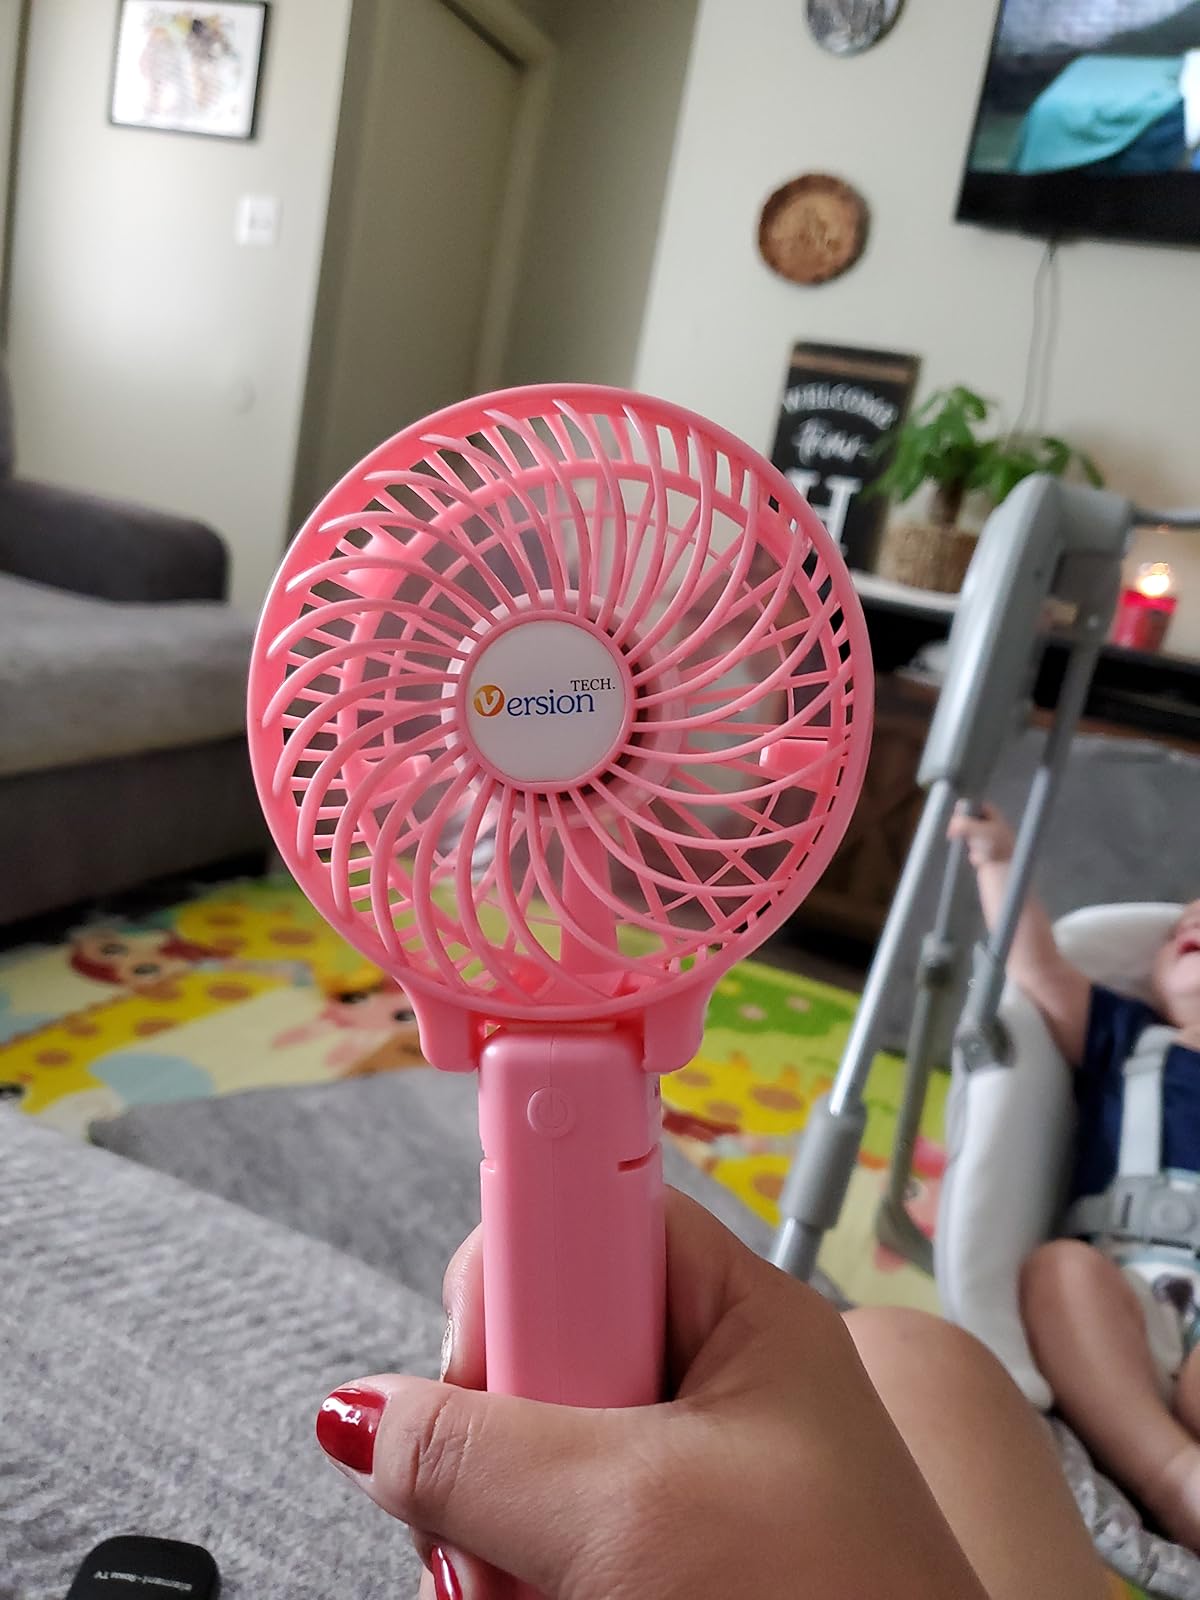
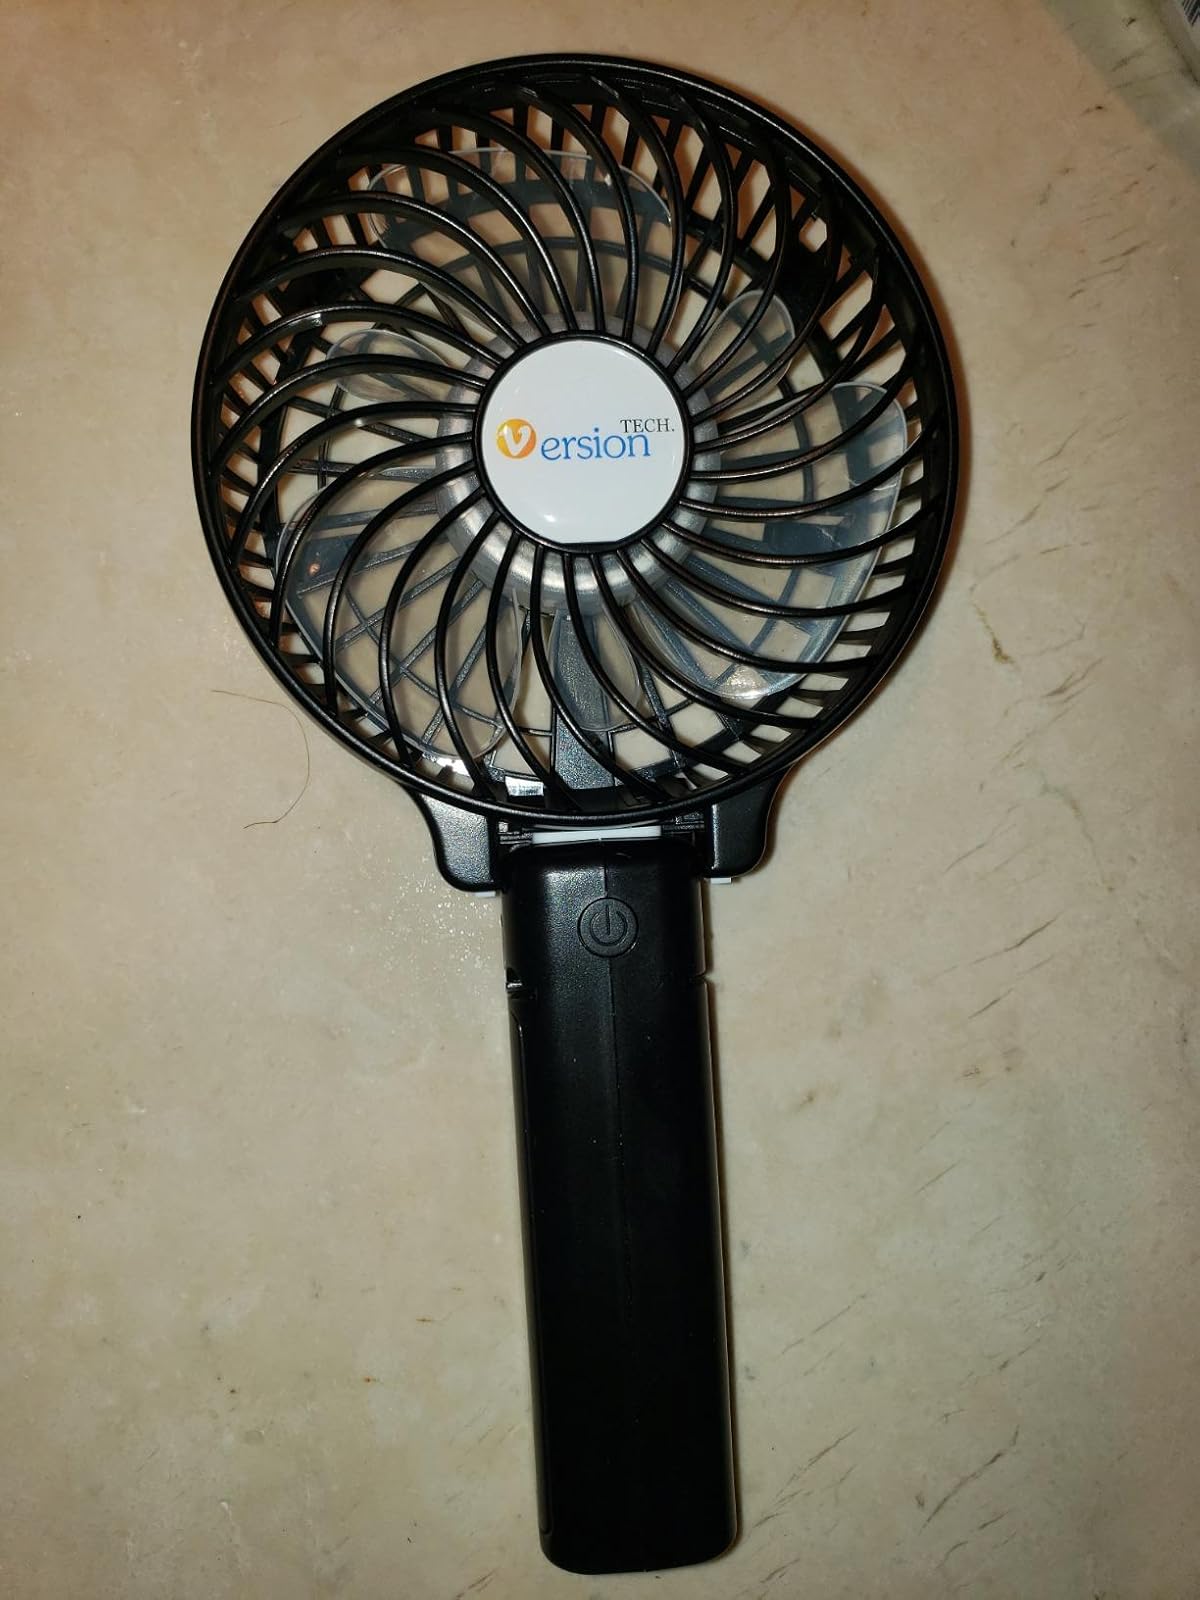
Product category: fan
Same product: no